Good Luck, Miss Wyckoff

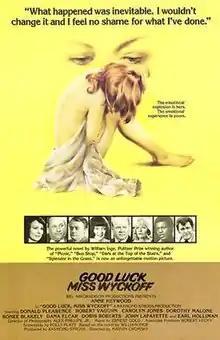
Poster designed by Design Projects, Inc.

Good Luck, Miss Wyckoff is a 1979 American drama film directed by Marvin J. Chomsky. The screenplay by Polly Platt is based on the 1970 novel of the same title by William Inge. Inge wrote two novels, both set in the fictional town of Freedom, Kansas. In "Good Luck, Miss Wyckoff", high-school Latin teacher Evelyn Wyckoff loses her job because she has an affair with the school's black janitor. The novel's themes include spinsterhood, racism, sexual tension and public humiliation during the late 1950s. The film version stars Anne Heywood, John Lafayette, Donald Pleasence, Robert Vaughn, and, in her final film, Carolyn Jones.